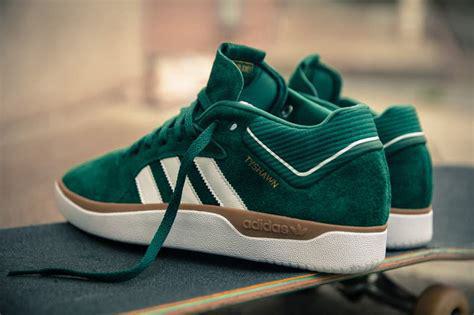
Brand: Adidas
Model: Tyshawn